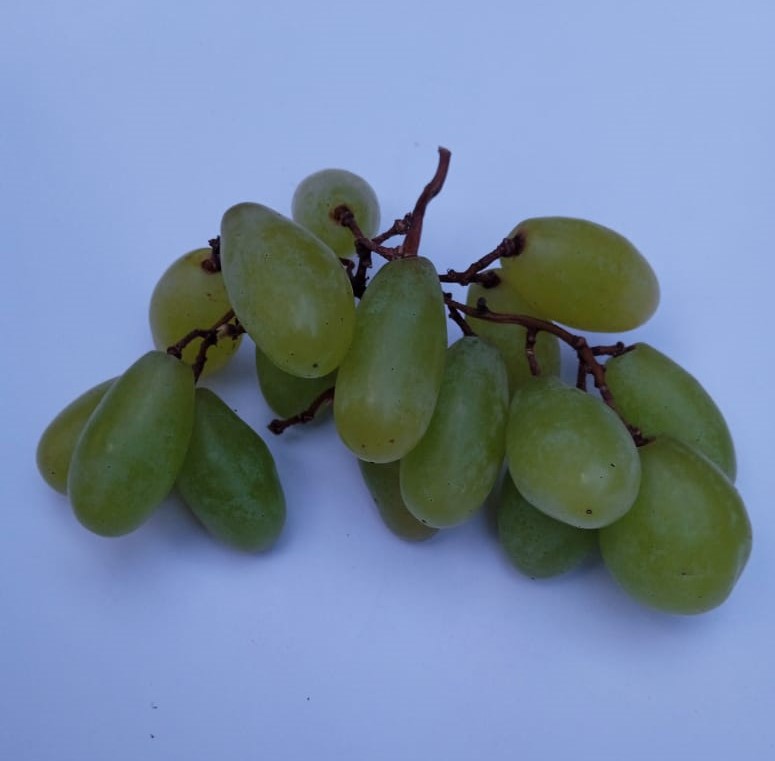
Fruit: grape
Condition: fresh